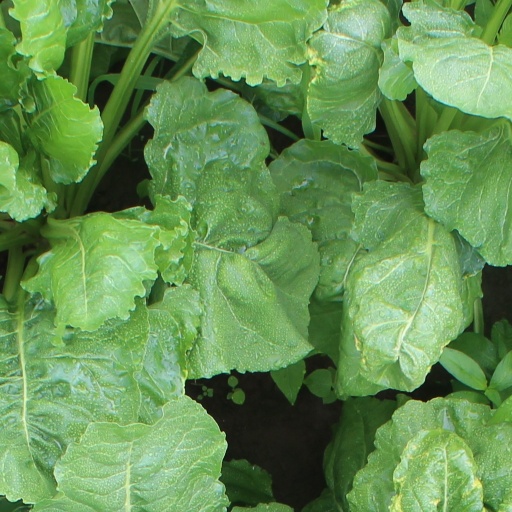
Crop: sugar beet